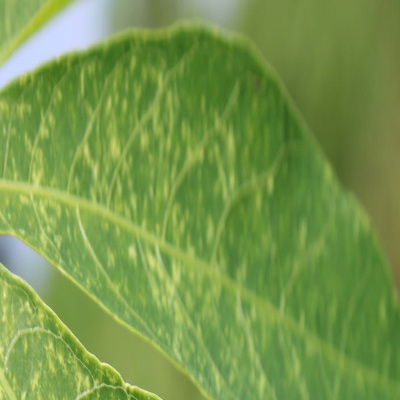
Crop: Cassava
Condition: green mite